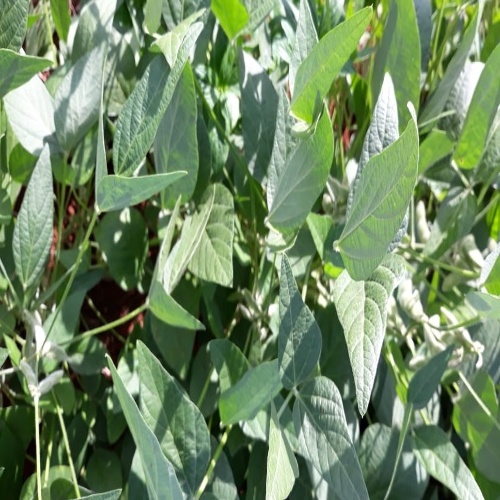
Label: Healthy